Herman Simon House

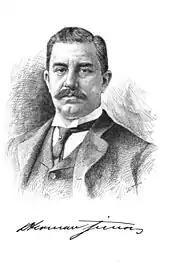
Herman Simon

Built in 1902 for the wealthy silk manufacturer, Herman Simon, an immigrant from Germany, the Herman Simon House is an Indiana limestone dwelling on a granite base in the French Chateau style. The rectangular building measures 24 feet wide and 120 feet deep, and features a four-story, semi-circular bay tower and a projecting porch. It was added to the National Register of Historic Places in 1980.